Bonobo (2014 film)

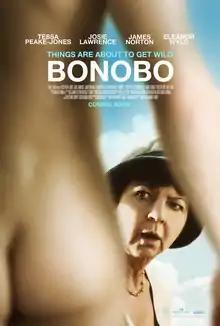
Theatrical release poster

Bonobo is a 2014 British comedy-drama film written and directed by Matthew Hammett Knott and starring Tessa Peake-Jones, Josie Lawrence, and James Norton.